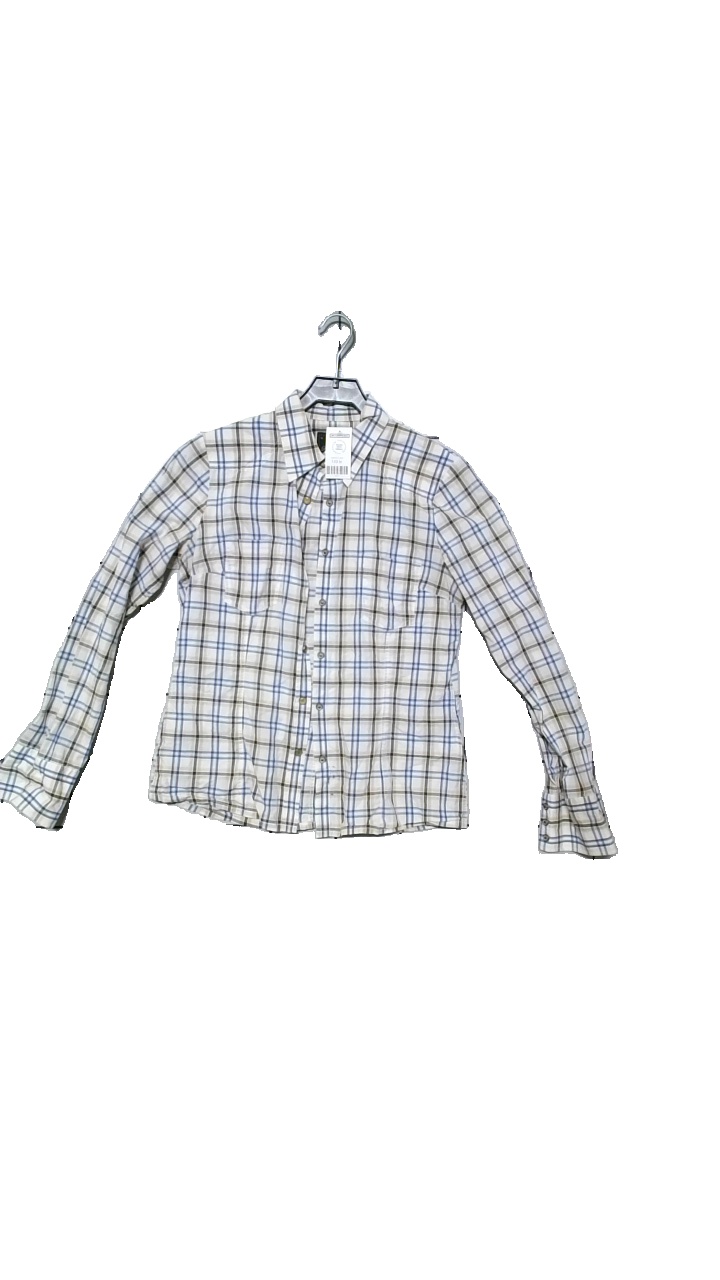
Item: Blouse (Ladies)
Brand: Peak Performance
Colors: White, Blue, Brown
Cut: Regular
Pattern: Checkered print
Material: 100% Bomull
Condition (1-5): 4
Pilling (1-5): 4
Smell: Minor
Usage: Reuse
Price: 100-150